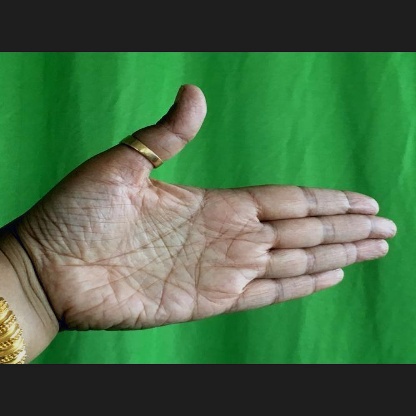
Mudra: Ardhachandran